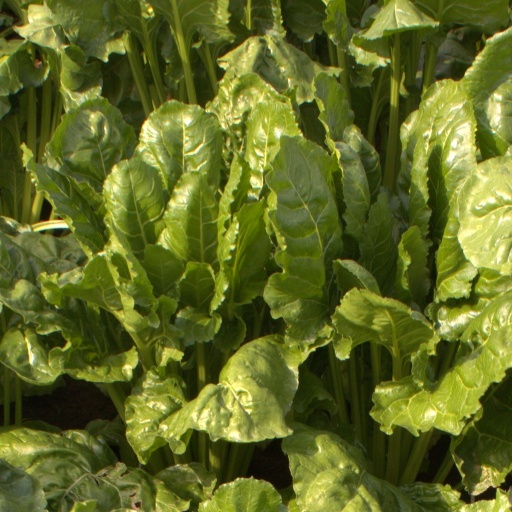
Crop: sugar beet